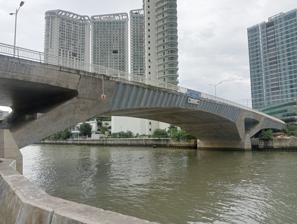
Building: Estrella–Pantaleon Bridge
Country: Philippines
Year built: 2011
Bridge in Metro Manila, Philippines Estrella–Pantaleon Bridge The bridge in October 2023 from the Makati side Coordinates 14°34′1.2″N 121°2′13.2″E / 14.567000°N 121.037000°E / 14.567000; 121.037000 Carries Vehicular traffic and pedestrians Crosses Pasig River Locale Makati and Mandaluyong , Metro Manila , Philippines Other name(s) Rockwell Bridge Preceded by Makati–Mandaluyong Bridge Followed by Guadalupe Bridge Characteristics Design Truss bridge (first bridge) Box girder bridge (second bridge) Material Steel (first bridge) Concrete (second bridge) Total length 676 m (2,218 ft) (first bridge) 506.46 m (1,661.6 ft) (second bridge) Width 21.65 m (71.0 ft) (second bridge) Longest span 202 m (663 ft) (first bridge) 146 m (479 ft) (second bridge) No. of lanes 2 (first bridge) 4 (second bridge) History Constructed by Department of Public Works and Highways (first bridge) China Road and Bridge Corporation (second bridge) Fabrication by Waagner-Biro Philippines, Inc. (first bridge) Construction cost ₱ 303.655 million (first bridge) ₱1.46 billion (second bridge) Opened February 12, 2011 ; 13 years ago ( 2011-02-12 ) (original) July 29, 2021 ; 3 years ago ( 2021-07-29 ) (reopening) Rebuilt 2019–2021 Location References The Estrella–Pantaleon Bridge , also known as the Rockwell Bridge , is a four-lane box girder bridge crossing the Pasig River in Metro Manila , Philippines . It connects Estrella Street in Makati on the south bank of the Pasig River (near the Rockwell Center ) to Pantaleon Street via Barangka Drive in Mandaluyong on the north bank, near the site of the Acqua Private Residences. It is one of three bridges connecting Makati and Mandaluyong, the other two being the Makati–Mandaluyong Bridge connecting Makati Avenue and Poblacion, Makati , to Mandaluyong, and the Guadalupe Bridge carrying EDSA between the two cities, ultimately serving to help relieve chronic traffic congestion on the two other bridges. History First bridge The original two-lane box truss bridge in 2016 Originally announced in 2003 by the Metropolitan Manila Development Authority (MMDA) as one of several bridges to be built by October that year, construction of the bridge would not be realized until several years later, when it was made part of the three-year Bridge Construction and Acceleration Project for Calamity Stricken Areas I (BCAPCSA I) program funded by Austria to help the Philippines build nineteen weather-resistant bridges, building on a similar program executed by the Austrian and Philippine governments between 2001 and 2005. The bridge was a 676-meter (2,218 ft) two-lane box truss bridge . Austrian firm Waagner-Biro provided the modular steel components for the bridge, while actual construction work was performed by the Department of Public Works and Highways (DPWH). The ₱ 303.655 million bridge was inaugurated on February 12, 2011, by Vice President Jejomar Binay along with the mayors of Makati and Mandaluyong ( Jejomar Binay Jr. and Benjamin Abalos Jr. , respectively), Public Works and Highways Secretary Rogelio Singson , and Austrian ambassador to the Philippines Wilhelm Donko. The bridge opened to motorists on the same day. Second bridge The bridge in October 2021 after expansion to four lanes In June 2017, Public Works and Highways Secretary Mark Villar announced the expansion of the Estrella–Pantaleon Bridge. Funded by China , the new bridge has four lanes and is a 506.46-meter (1,661.6 ft) twin-spine steel box girder bridge with concrete deck slabs. It will utilize the existing approaches while modifying the abutment and piers to accommodate the new bridge superstructure. The bridge also has wider sidewalks with a width of 3 meters (9.8 ft). The bridge is designed to withstand high-intensity earthquakes . The project is handled by China Road and Bridge Corporation (CRBC). Aside from the bridge itself, the construction project also includes improving access to the bridge by upgrading and widening Barangka Drive and Pantaleon Street on the Mandaluyong side. The bridge was briefly closed on September 23, 2018, to prepare for expansion works. However, it was reopened on September 25 due to the anticipated heavy traffic during the Christmas holiday season . Plans for expansion works were moved to January 2019. The bridge's closure started on January 19, 2019. It was met with controversies, citing capacity constraints on the Mandaluyong side landing in a two-lane street and the long project duration originally expected to last 30 months. The bridge expansion is part of the Build! Build! Build! Infrastructure Program . On April 23, 2021, DPWH announced the final concrete pouring and completion of the second bridge's substructure and superstructure. The bridge was expected to open in June 2021 but was delayed repeatedly due to the COVID-19 pandemic , among other developments. President Rodrigo Duterte inaugurated the newly expanded ₱ 1.46 billion bridge on July 29, 2021, and it was reopened to vehicular traffic on the same day. Traffic regulation In September 2015, Cabinet Secretary Jose Rene Almendras announced that the government was looking into implementing a one-way traffic scheme on the Estrella–Pantaleon and Makati–Mandaluyong Bridges. See also List of crossings of the Pasig River References